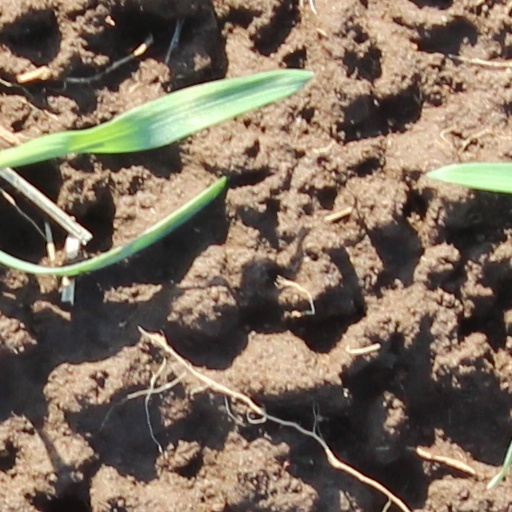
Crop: wheat